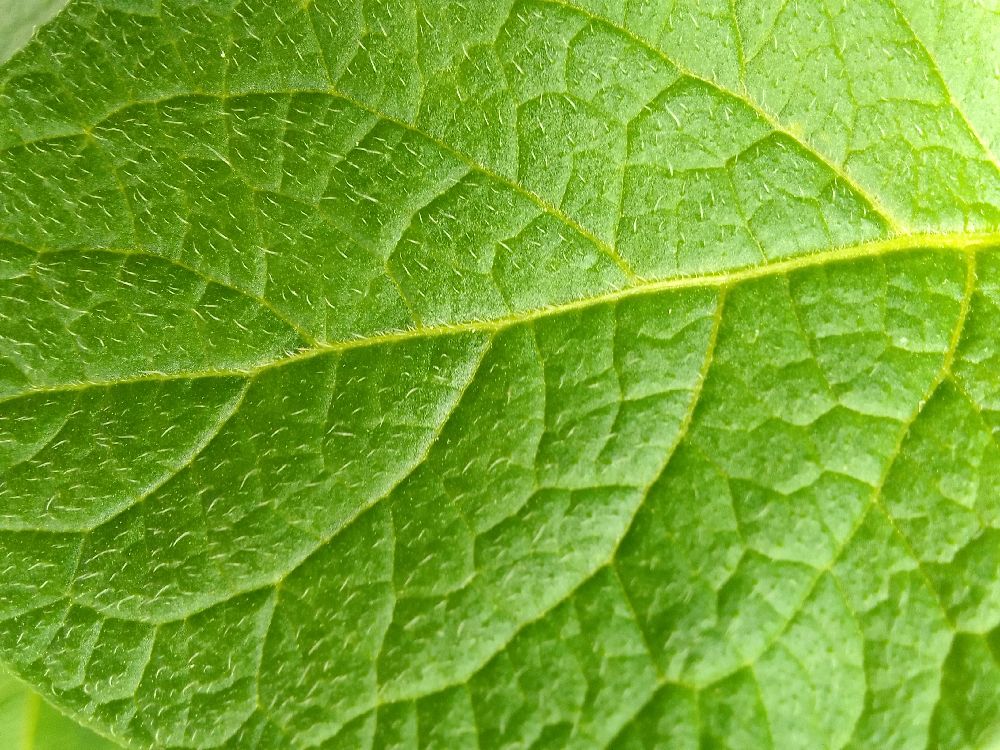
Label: Healthy